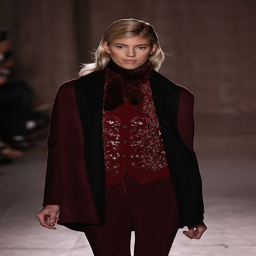
a model walks the runway at the fashion show during fall .